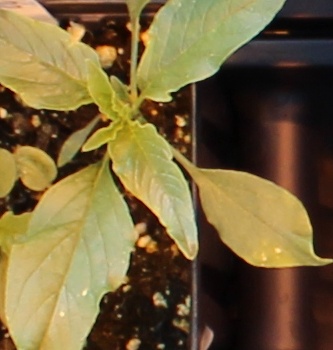
Label: Waterhemp